Inman E. Page

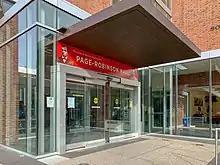
Page-Robinson Hall at Brown University

Page died of old age on December 21, 1935, at the home of his daughter Zelia in Oklahoma City. He was buried on the campus of Langston University, and the tract where his remains were laid was called "Page Memorial Park". Multiple buildings in Oklahoma have been named in Page's honor. On May 19, 1950, Lincoln University named its library after Page. In 2018, Brown University renamed a six-story academic and administrative facility after Page and fellow alum Ethel Tremaine Robinson.